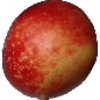
Label: Nectarine 1